Battle of Britain

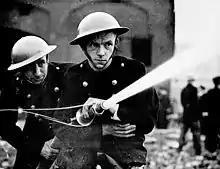
Members of the London Auxiliary Firefighting Service

The battle covered a shifting geographical area, and there have been differing opinions on significant dates: when the Air Ministry proposed 8 August as the start, Dowding responded that operations "merged into one another almost insensibly", and proposed 10 July as the onset of increased attacks. With the caution that phases drifted into each other and dates are not firm, the Royal Air Force Museum states that five main phases can be identified: